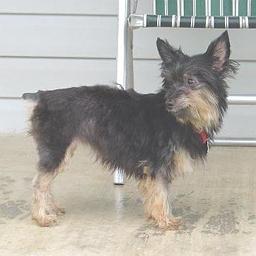
Animal: dogs